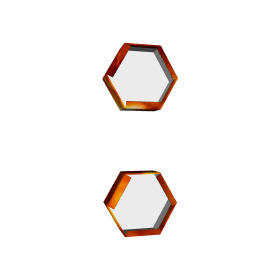
Label: cardboard